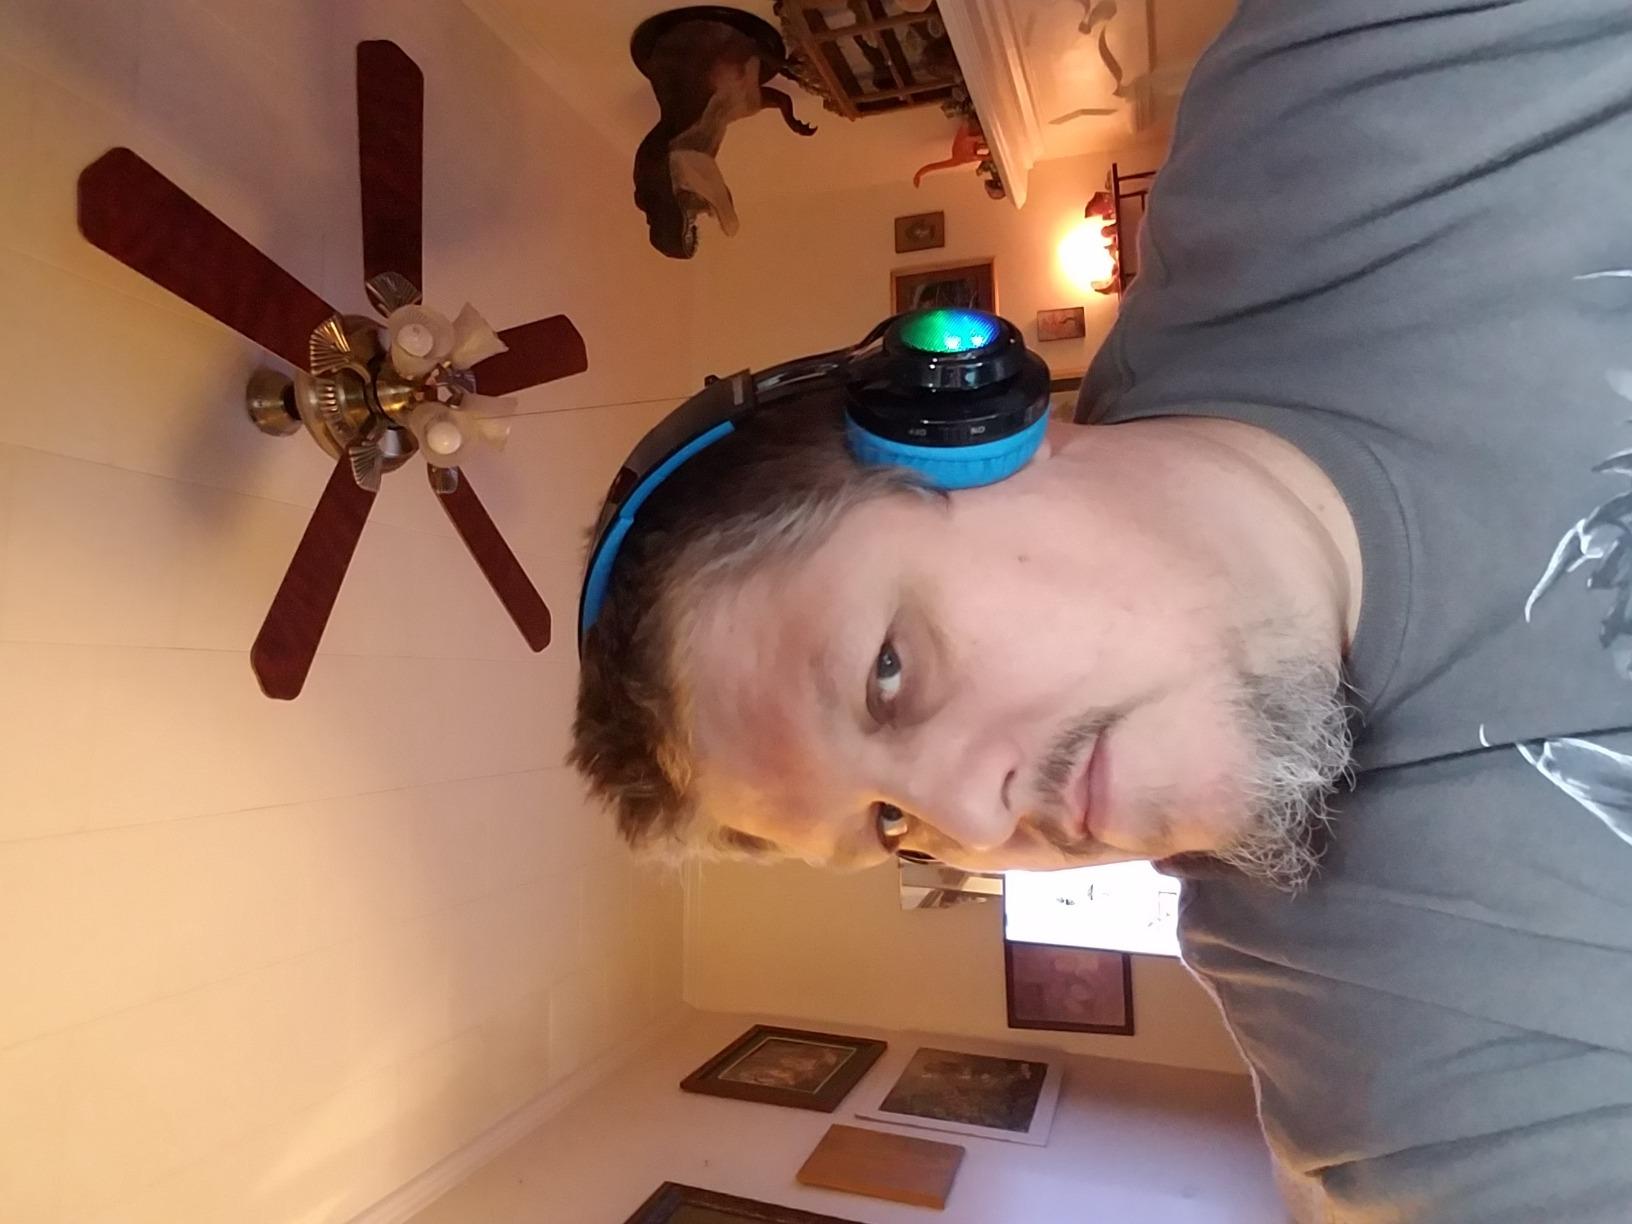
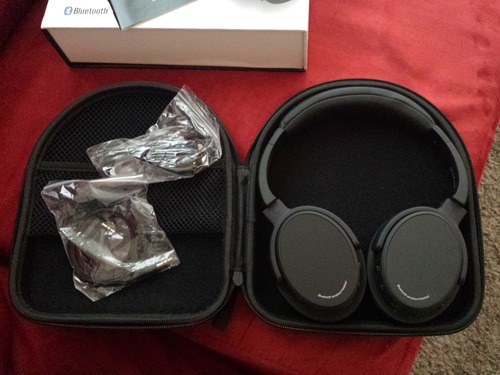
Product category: headphones
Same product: no